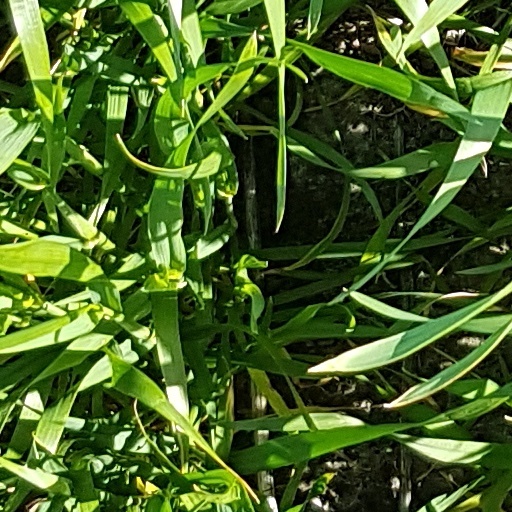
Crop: wheat